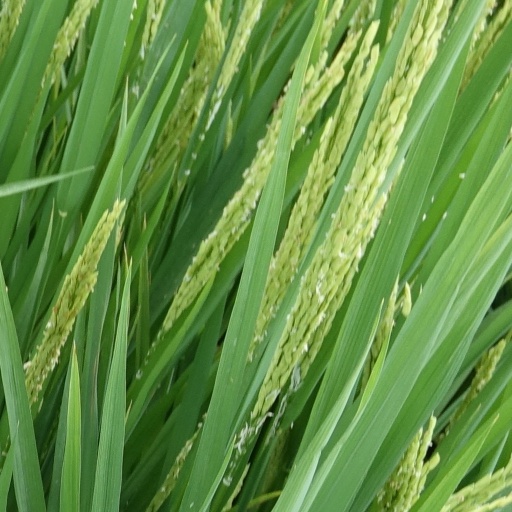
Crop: rice